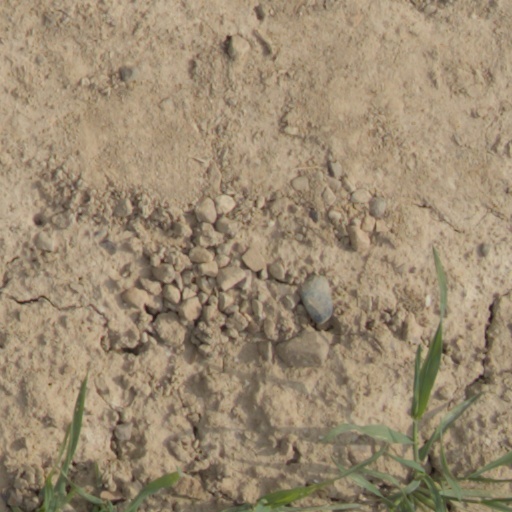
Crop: wheat